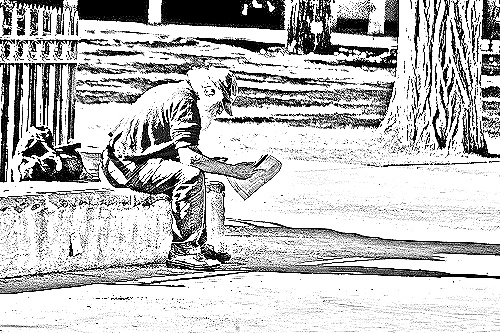
Portrait style: Sketch Portrait